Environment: real
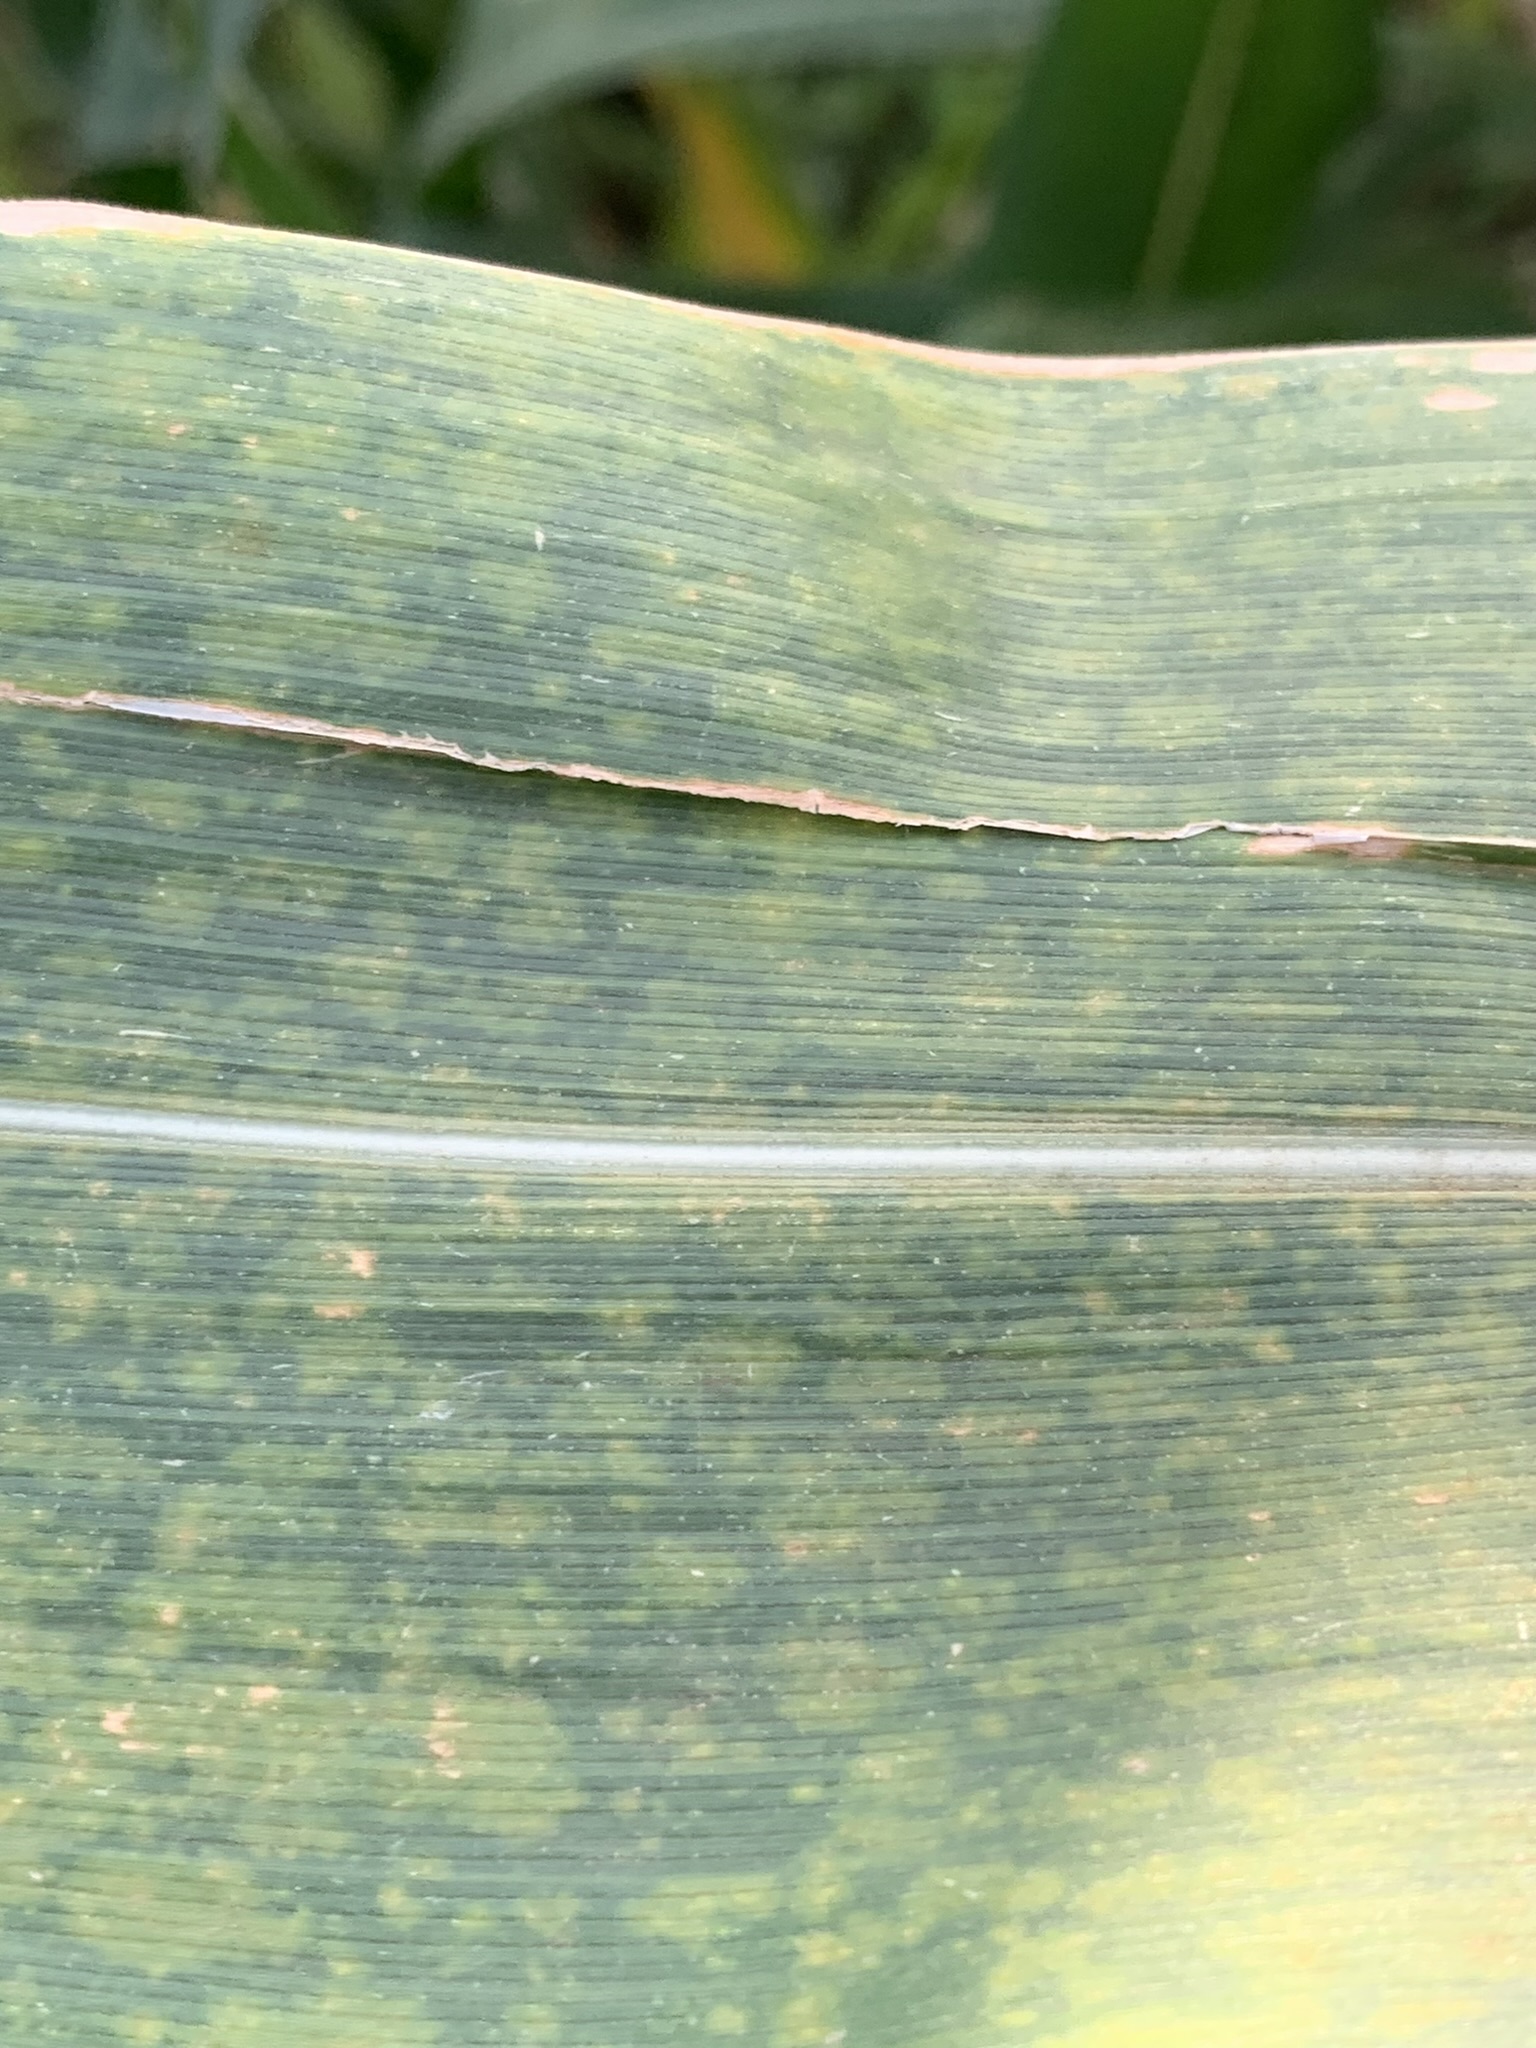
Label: lethal_necrosis